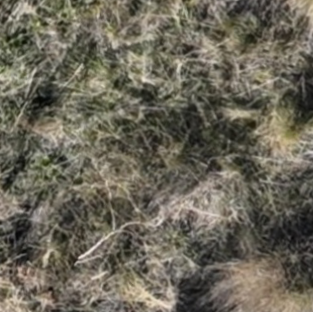
Month: october